Jeepers Creepers: Reborn

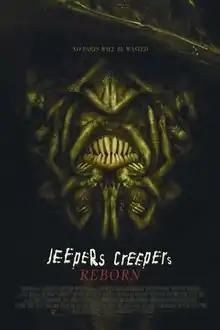
Theatrical release poster

Jeepers Creepers: Reborn is a 2022 horror film directed by Timo Vuorensola and written by Jake Seal and Sean-Michael Argo. The film is a reboot of Victor Salva's "Jeepers Creepers" film series and its fourth installment. Starring Sydney Craven, and Imran Adams, with "special appearances" from Dee Wallace and Gary Graham, it follows a young man and woman who travel to a horror festival, with the latter becoming a target for a dark purpose by a reawakened creature called "the Creeper".